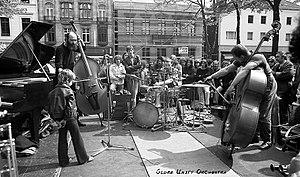
Buschi Niebergall est un musicien allemand pratiquant le free jazz.